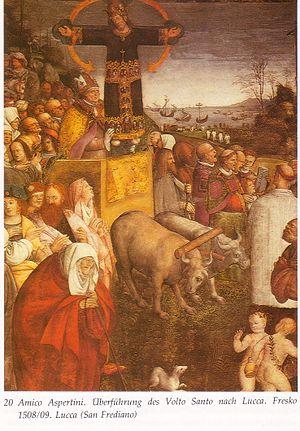
Le Crucifix de Lucques est un crucifix de bois de cèdre sculpté, attribué à saint Nicodème, ayant contenu des reliques saintes aux vertus miraculeuses.